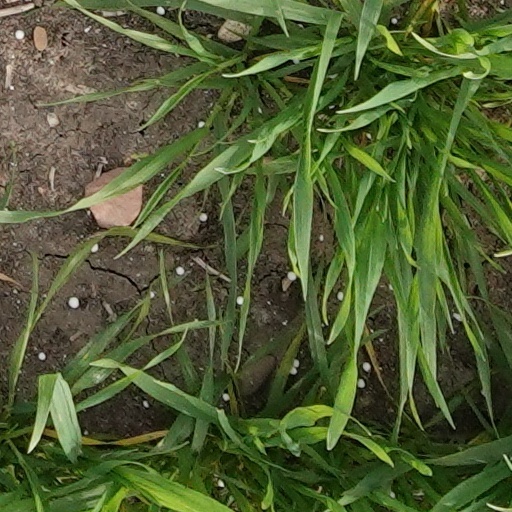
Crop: wheat